Jesús Manuel Lara Rodríguez

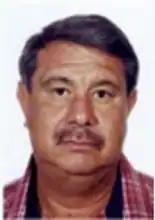
Jesús Manuel Lara Rodríguez

Jesús Manuel Lara Rodríguez (1962 – June 19, 2010) was a Mexican politician who served as mayor of Guadalupe, Chihuahua from 2007 until his assassination. He was killed in the ongoing drug war in his country.